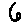
Label: 6